Paul v. Virginia

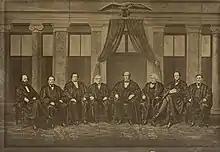
The Chase Court as of 1869.

The US Supreme Court held that a corporation is not a citizen within the meaning of the Privileges and Immunities Clause. A corporation has a right to operate in states where it is not incorporated where that state allows it to. It also held that "issuing a policy of insurance is not a transaction of commerce," effectively removing the business of insurance beyond the United States Congress's legislative reach.